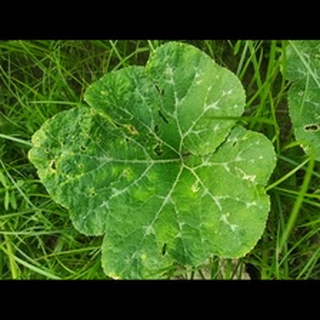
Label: pumpkin_bacterial_leaf_spot